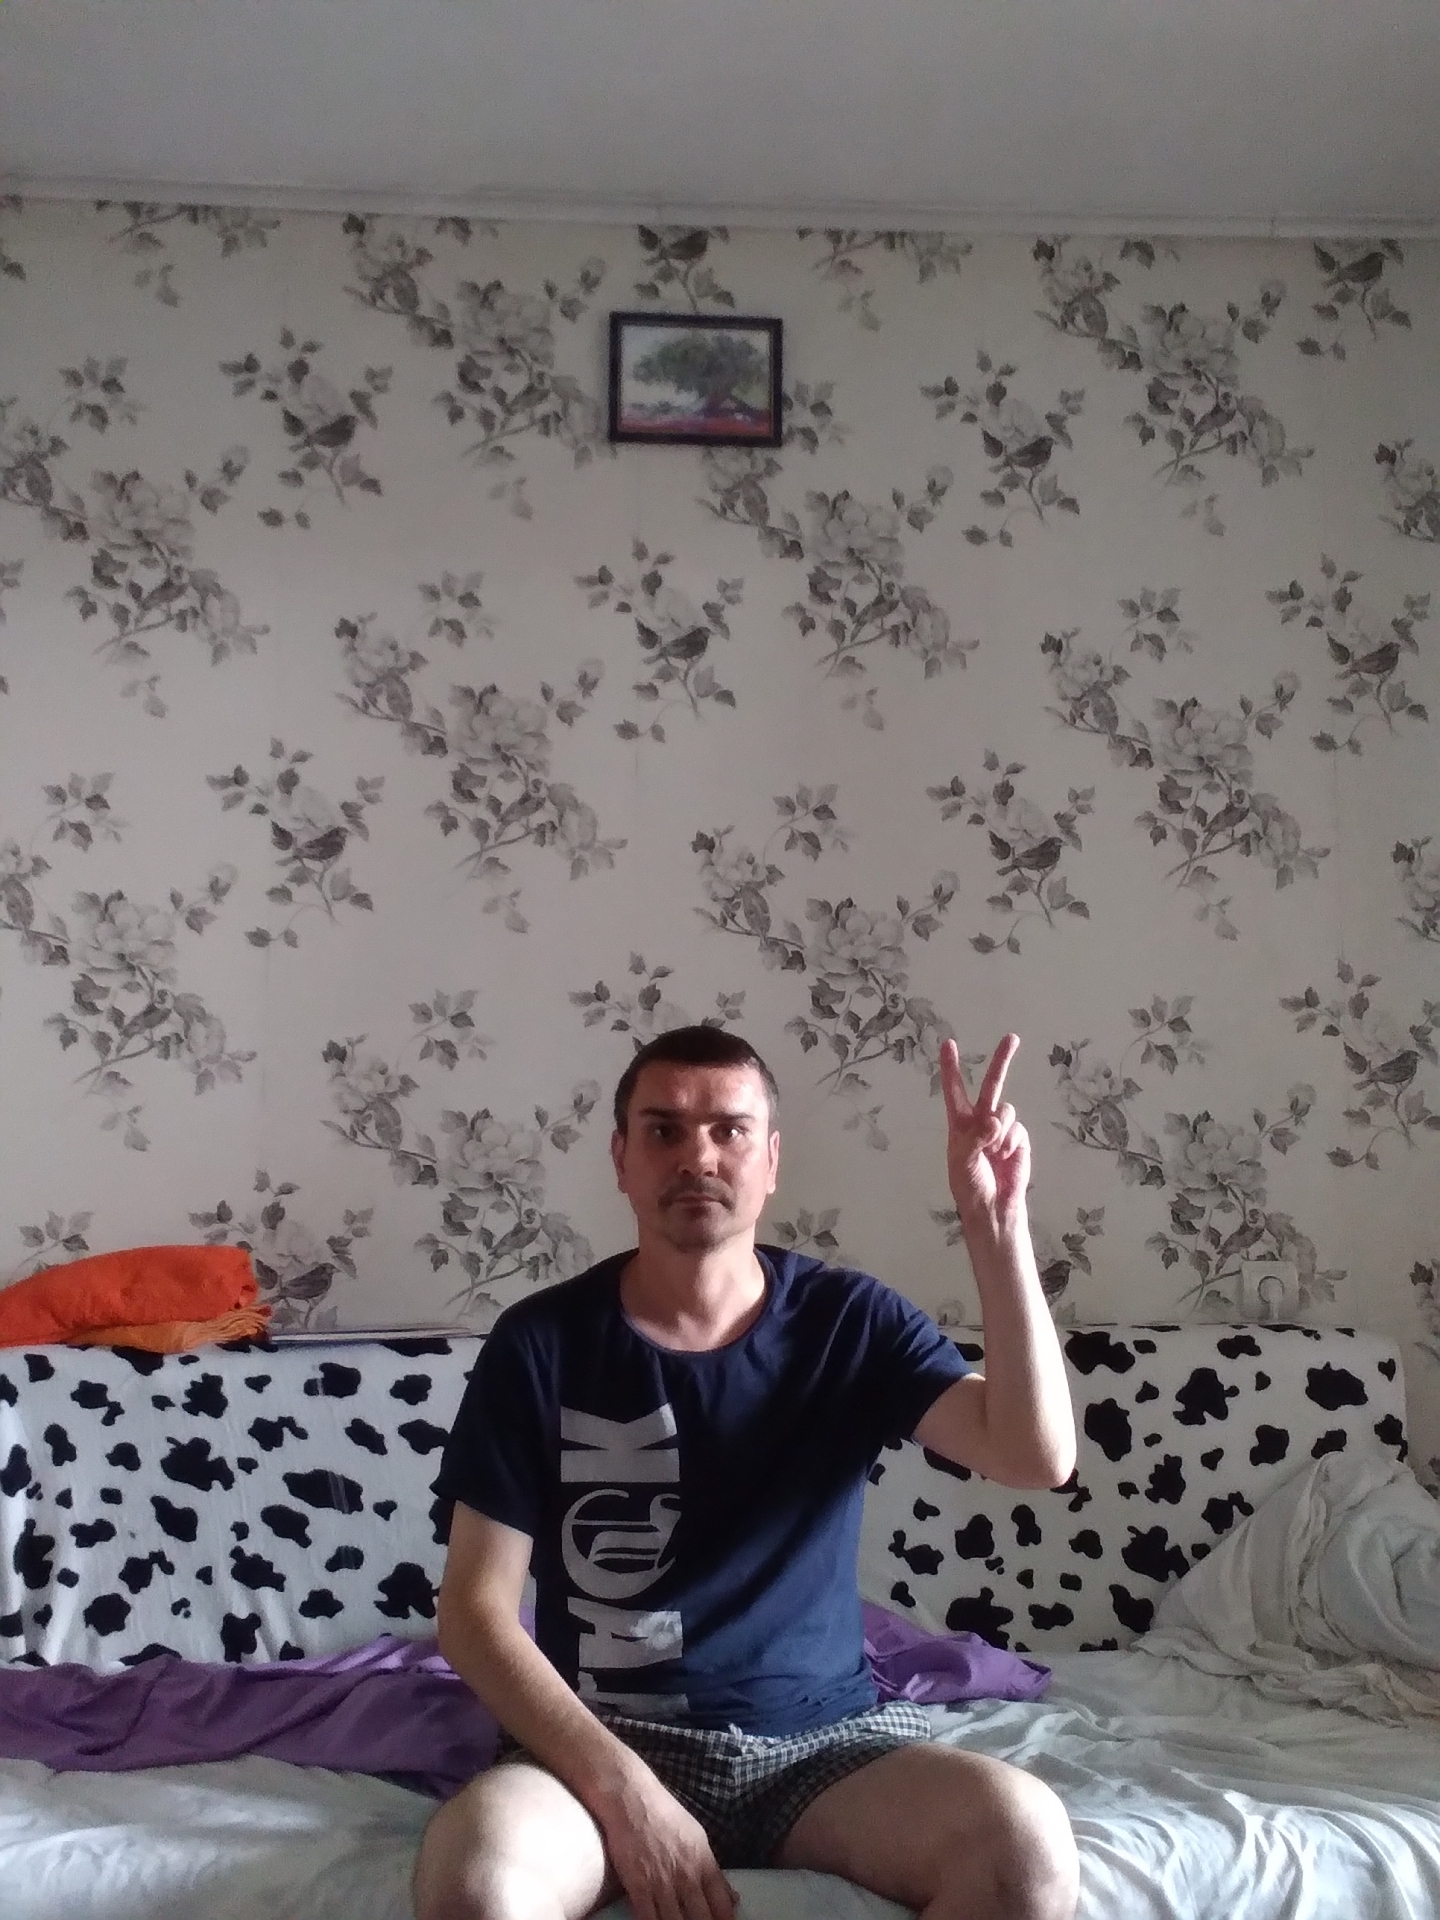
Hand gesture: peace